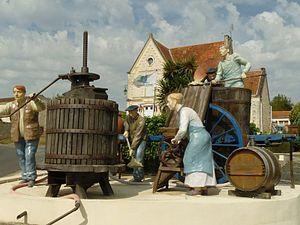
monument devant la mairie de Virollet (17), France, évoquant les vendanges - oeuvre de Jean-Luc Plé, créateur de ronds-points(r)
Virollet est une commune du Sud-Ouest de la France située dans le département de la Charente-Maritime.
L'atlantique, anciennement appelé vin de pays de l'Atlantique jusqu'en 2006, est un vin français d'indication géographique protégée régionale produit sur cinq départements de la façade atlantique. L'appellation appartient au vignoble du Sud-Ouest, mais concerne aussi les vins du département de la Gironde ne pouvant prétendre aux appellations d'origine contrôlée du vignoble de Bordeaux.